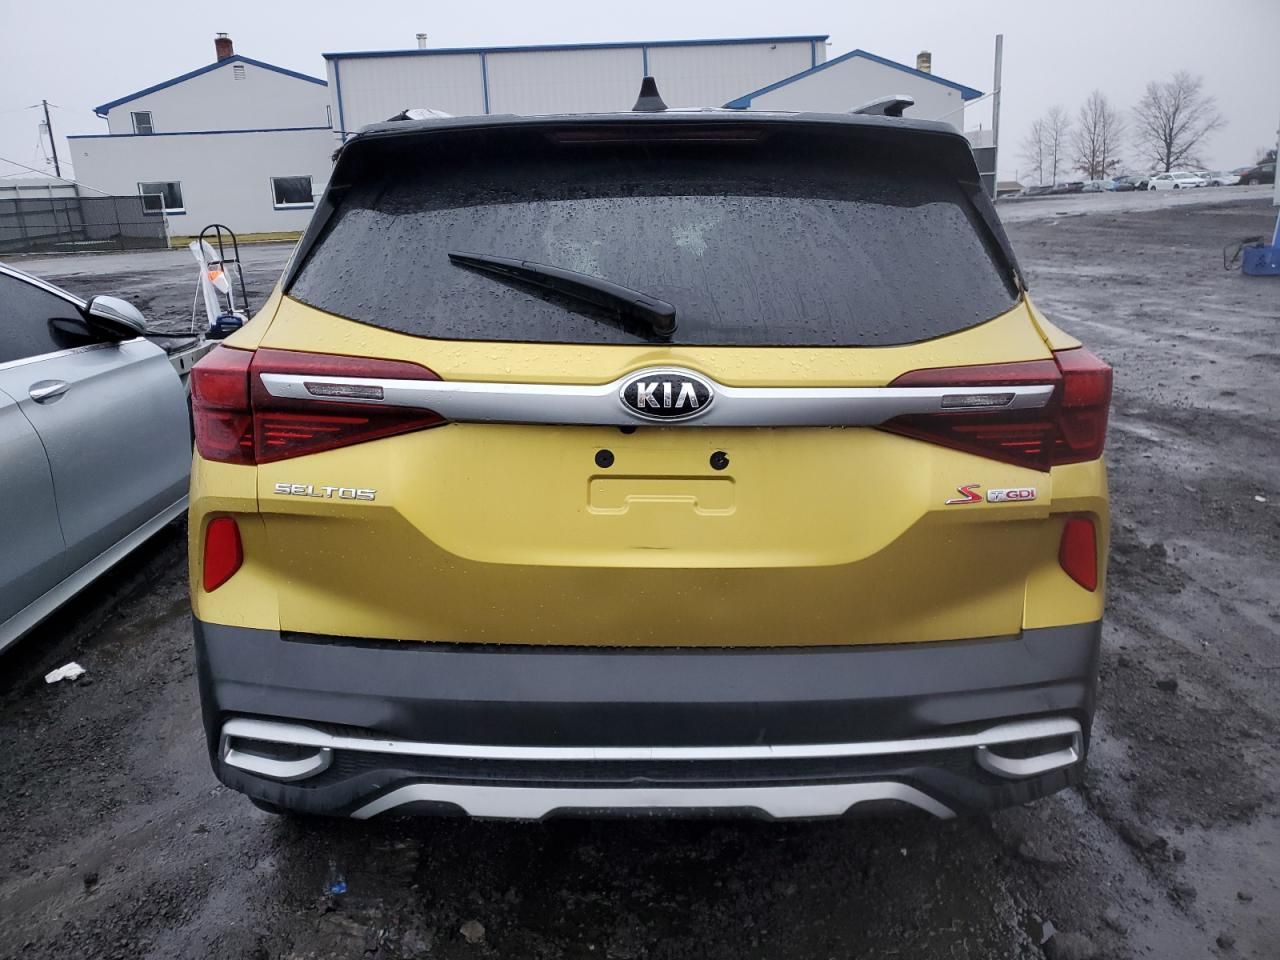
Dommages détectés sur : plaque d'immatriculation arrière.
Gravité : mineur